Petitcodiac (electoral district)

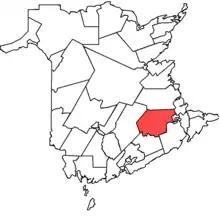
Petitcodiac in relation to other New Brunswick Provincial electoral districts

Petitcodiac was a provincial electoral district for the Legislative Assembly of New Brunswick, Canada.